2020 Tulsa Trump rally

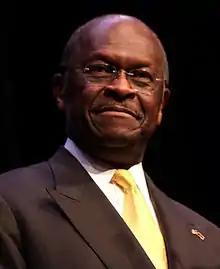
Herman Cain died on July 30, 2020

Shortly before the rally, Trump campaign staffers, at the direction of the campaign, removed "Do Not Sit Here, Please!" stickers from arena seats; the stickers were intended to ensure social distancing between rally attendees. The removal of the stickers contradicted instructions from arena management. Few attendees at the rally practiced social distancing or wore face masks. Following the rally, two additional Trump campaign staffers, two Secret Service agents, "Oklahoma Watch" reporter Paul Monies (a journalist who attended the rally) and Herman Cain (who also attended the rally and tested negative for the virus immediately before entering the rally); tested positive for COVID-19. Cain tested positive on June 29, was hospitalized on July 1, and died from complications of the virus on July 30, 2020. After two Secret Service agents who were at the rally tested positive, dozens of agents were asked to self-isolate; the Secret Service did not say how many of its employees were infected or isolating.